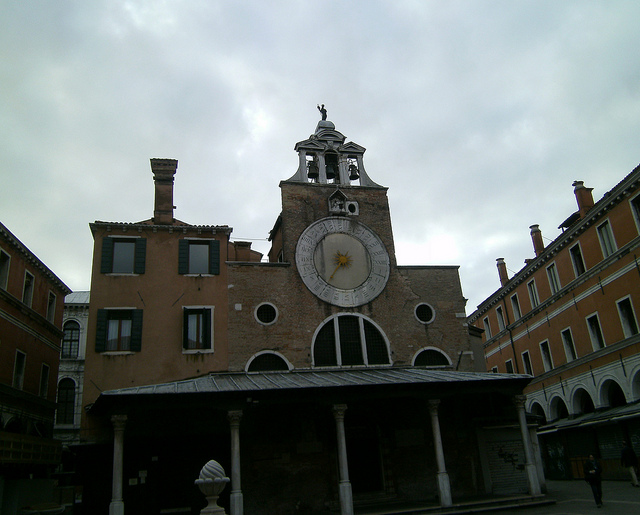
user: Given an image and a question. Answer the question in a short answer. Question: Who is inside of that building? Short Answer:
assistant: priest